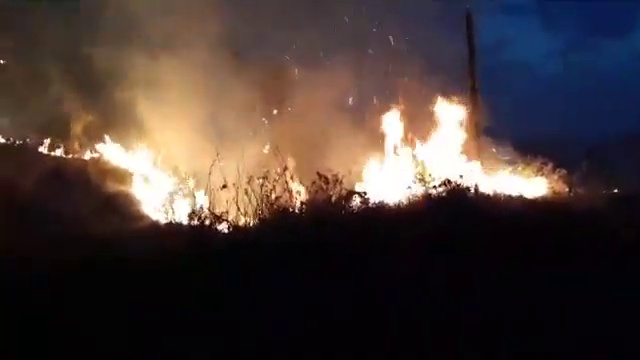
Fire: yes
Smoke: yes